USS Colorado (BB-45)

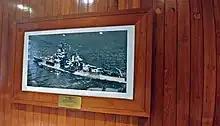
Boards from the deck of USS "Colorado" form a wall in the Legends Room of the Washington Athletic Club

The ship's bell and helm is currently on display in the University of Colorado Navy Reserve Officer Training Corps, Wardroom. A /51 cal deck gun from "Colorado" was donated to the Puget Sound Maritime Historical Society in 1959. The gun was originally displayed at the Museum of History and Industry in Seattle and was transferred to the Veterans Memorial Museum in Chehalis in 2011. It was one of eight such guns on "Colorado".